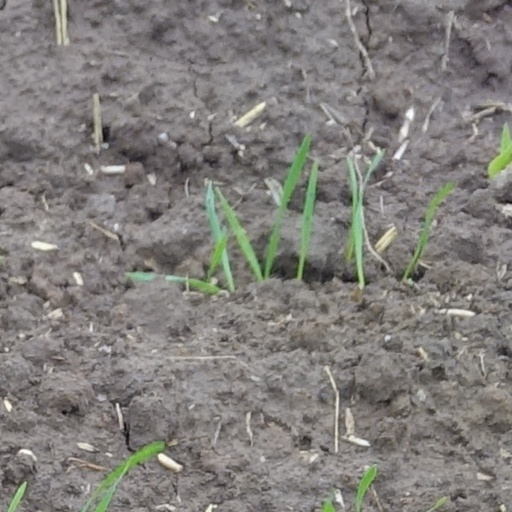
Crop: wheat